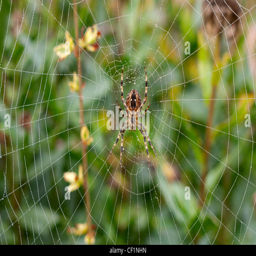
close - up of a spider and web on a misty autumn morning